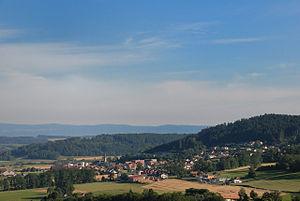
Le village de Ursy se situe dans le canton de Fribourg en Suisse à environ 25 km de Lausanne